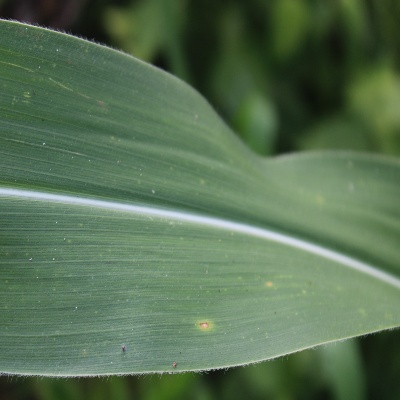
Crop: Maize
Condition: leaf spot